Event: Nepal Earthquake
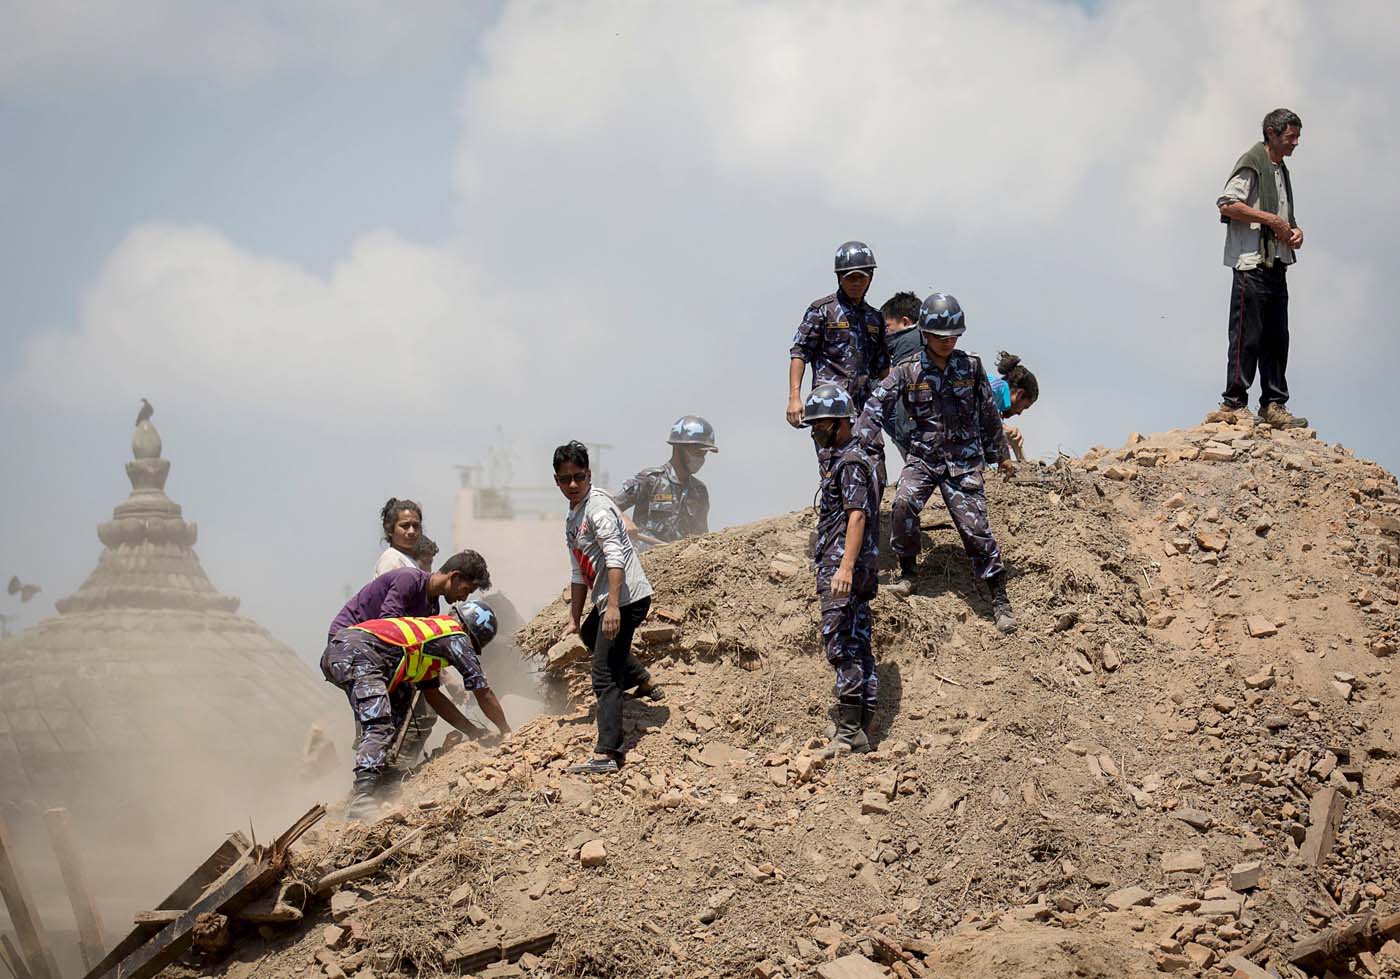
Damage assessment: damage